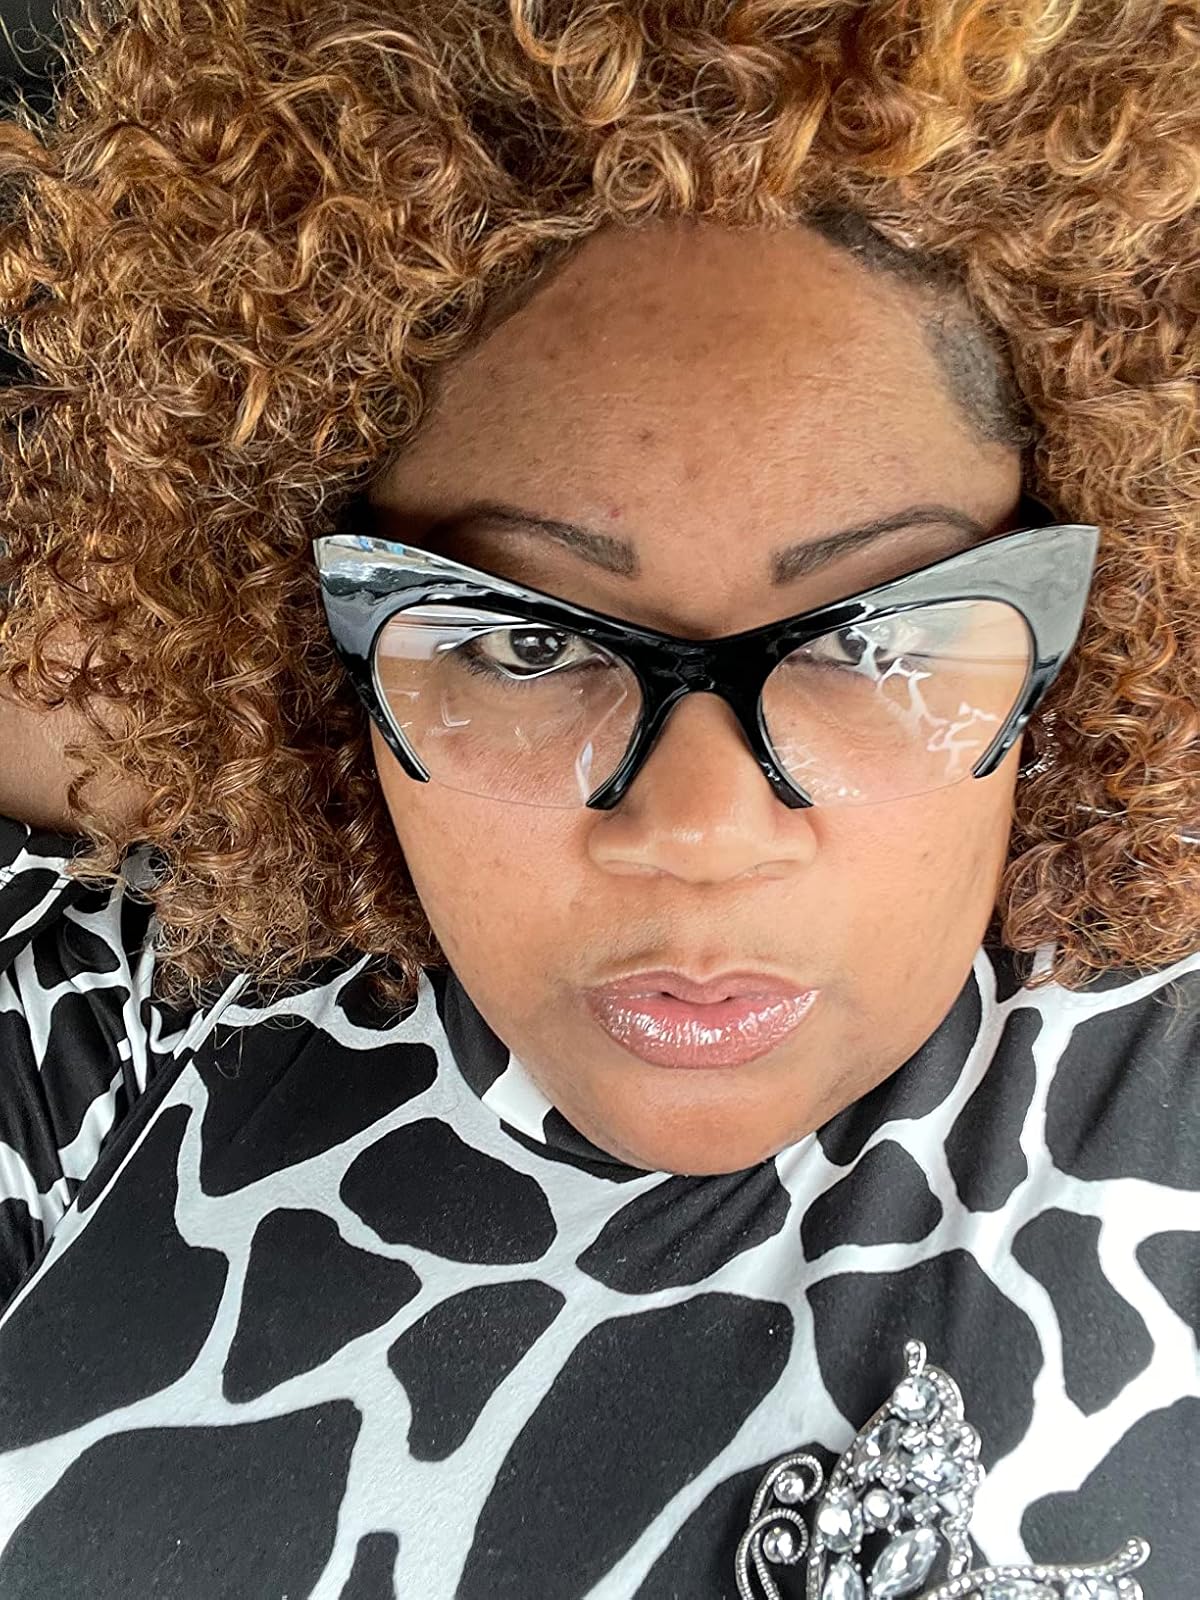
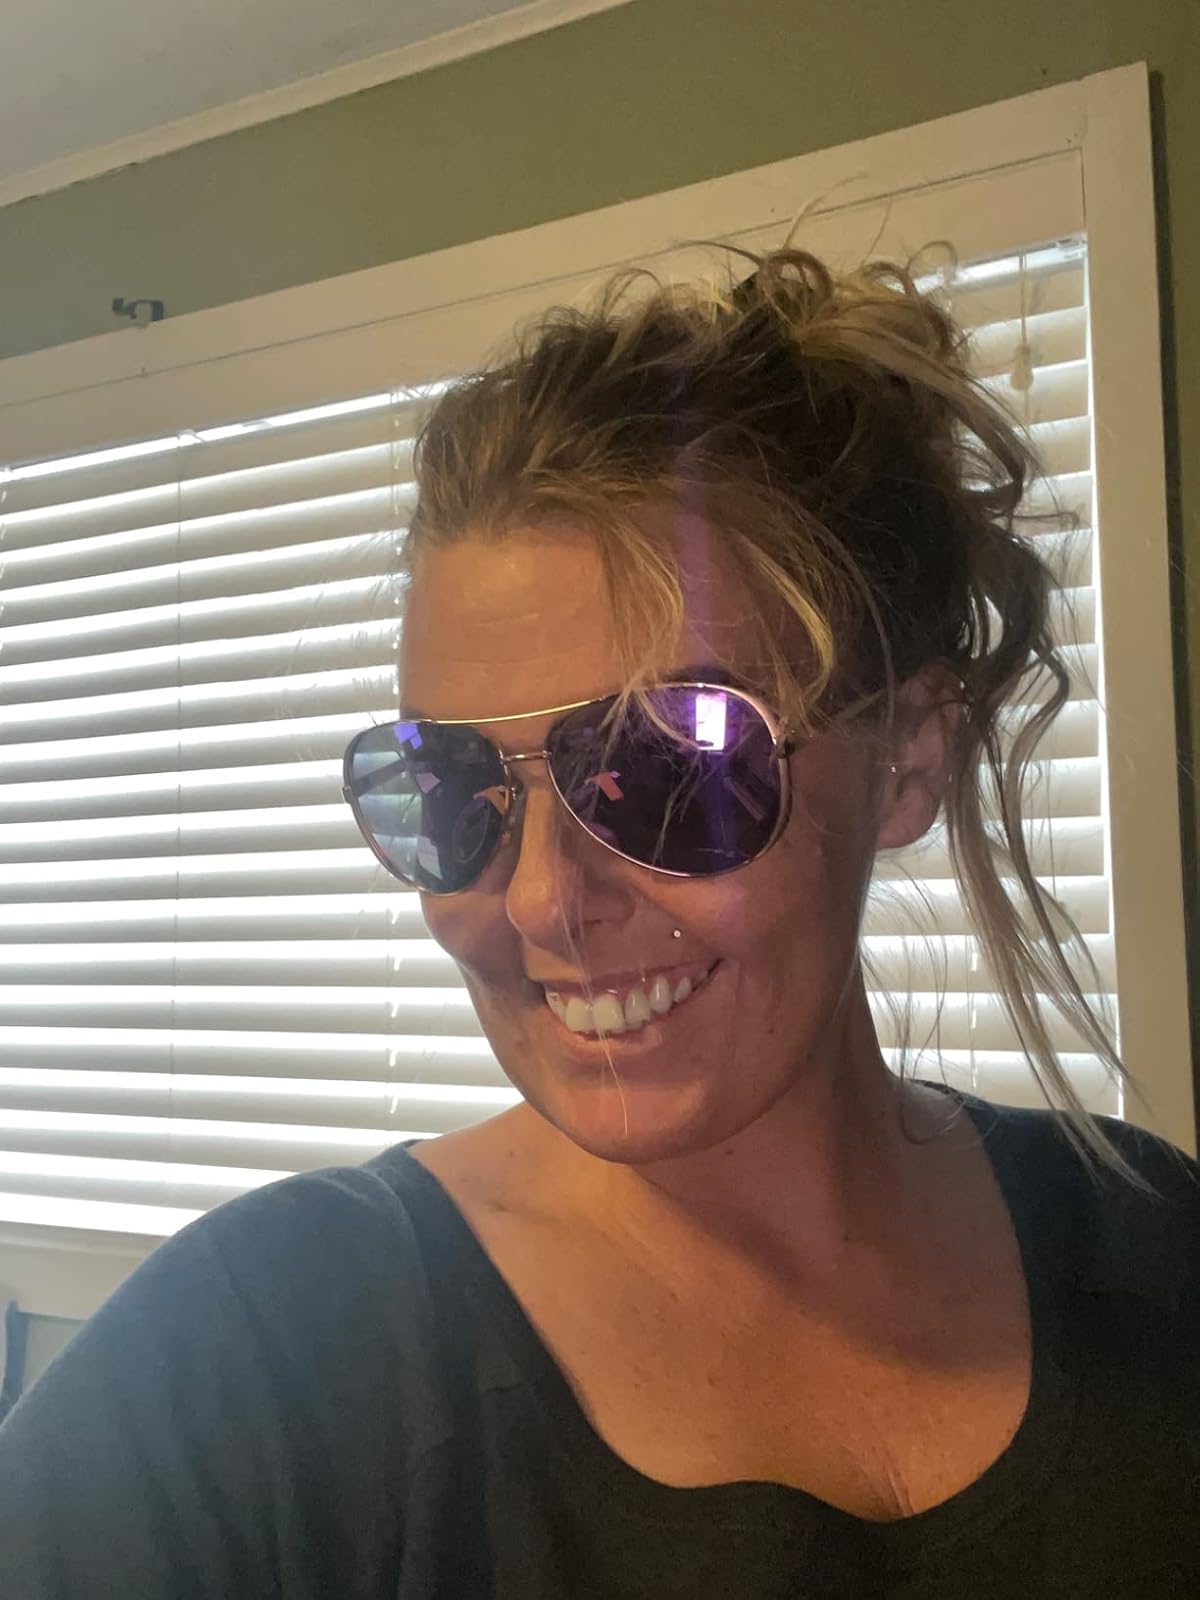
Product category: accessories_sunglasses
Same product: no